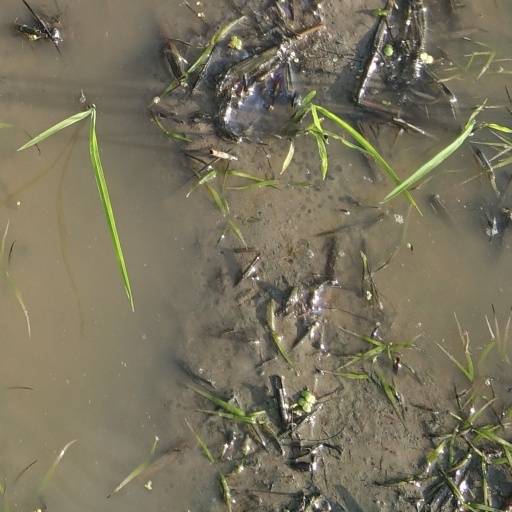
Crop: rice